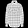
Label: Shirt